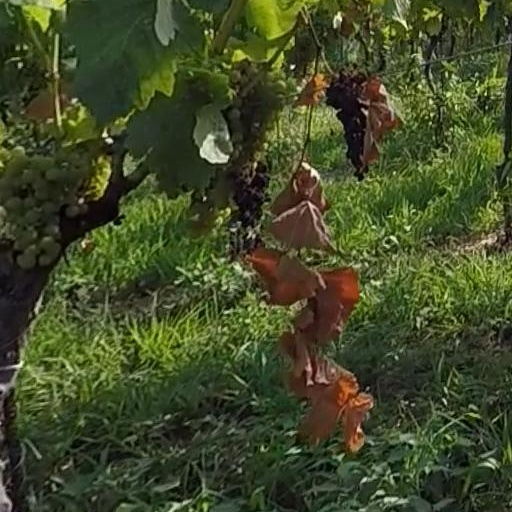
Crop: grape